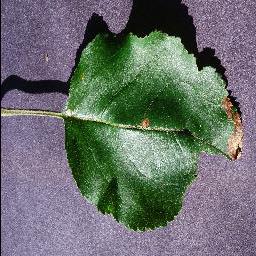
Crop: apple
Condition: black_rot